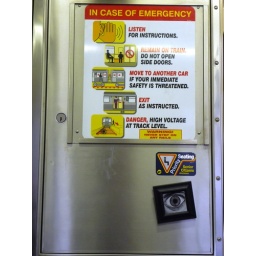
Painting of an eyeball in a picture frame hanging on board a brown line CTA train